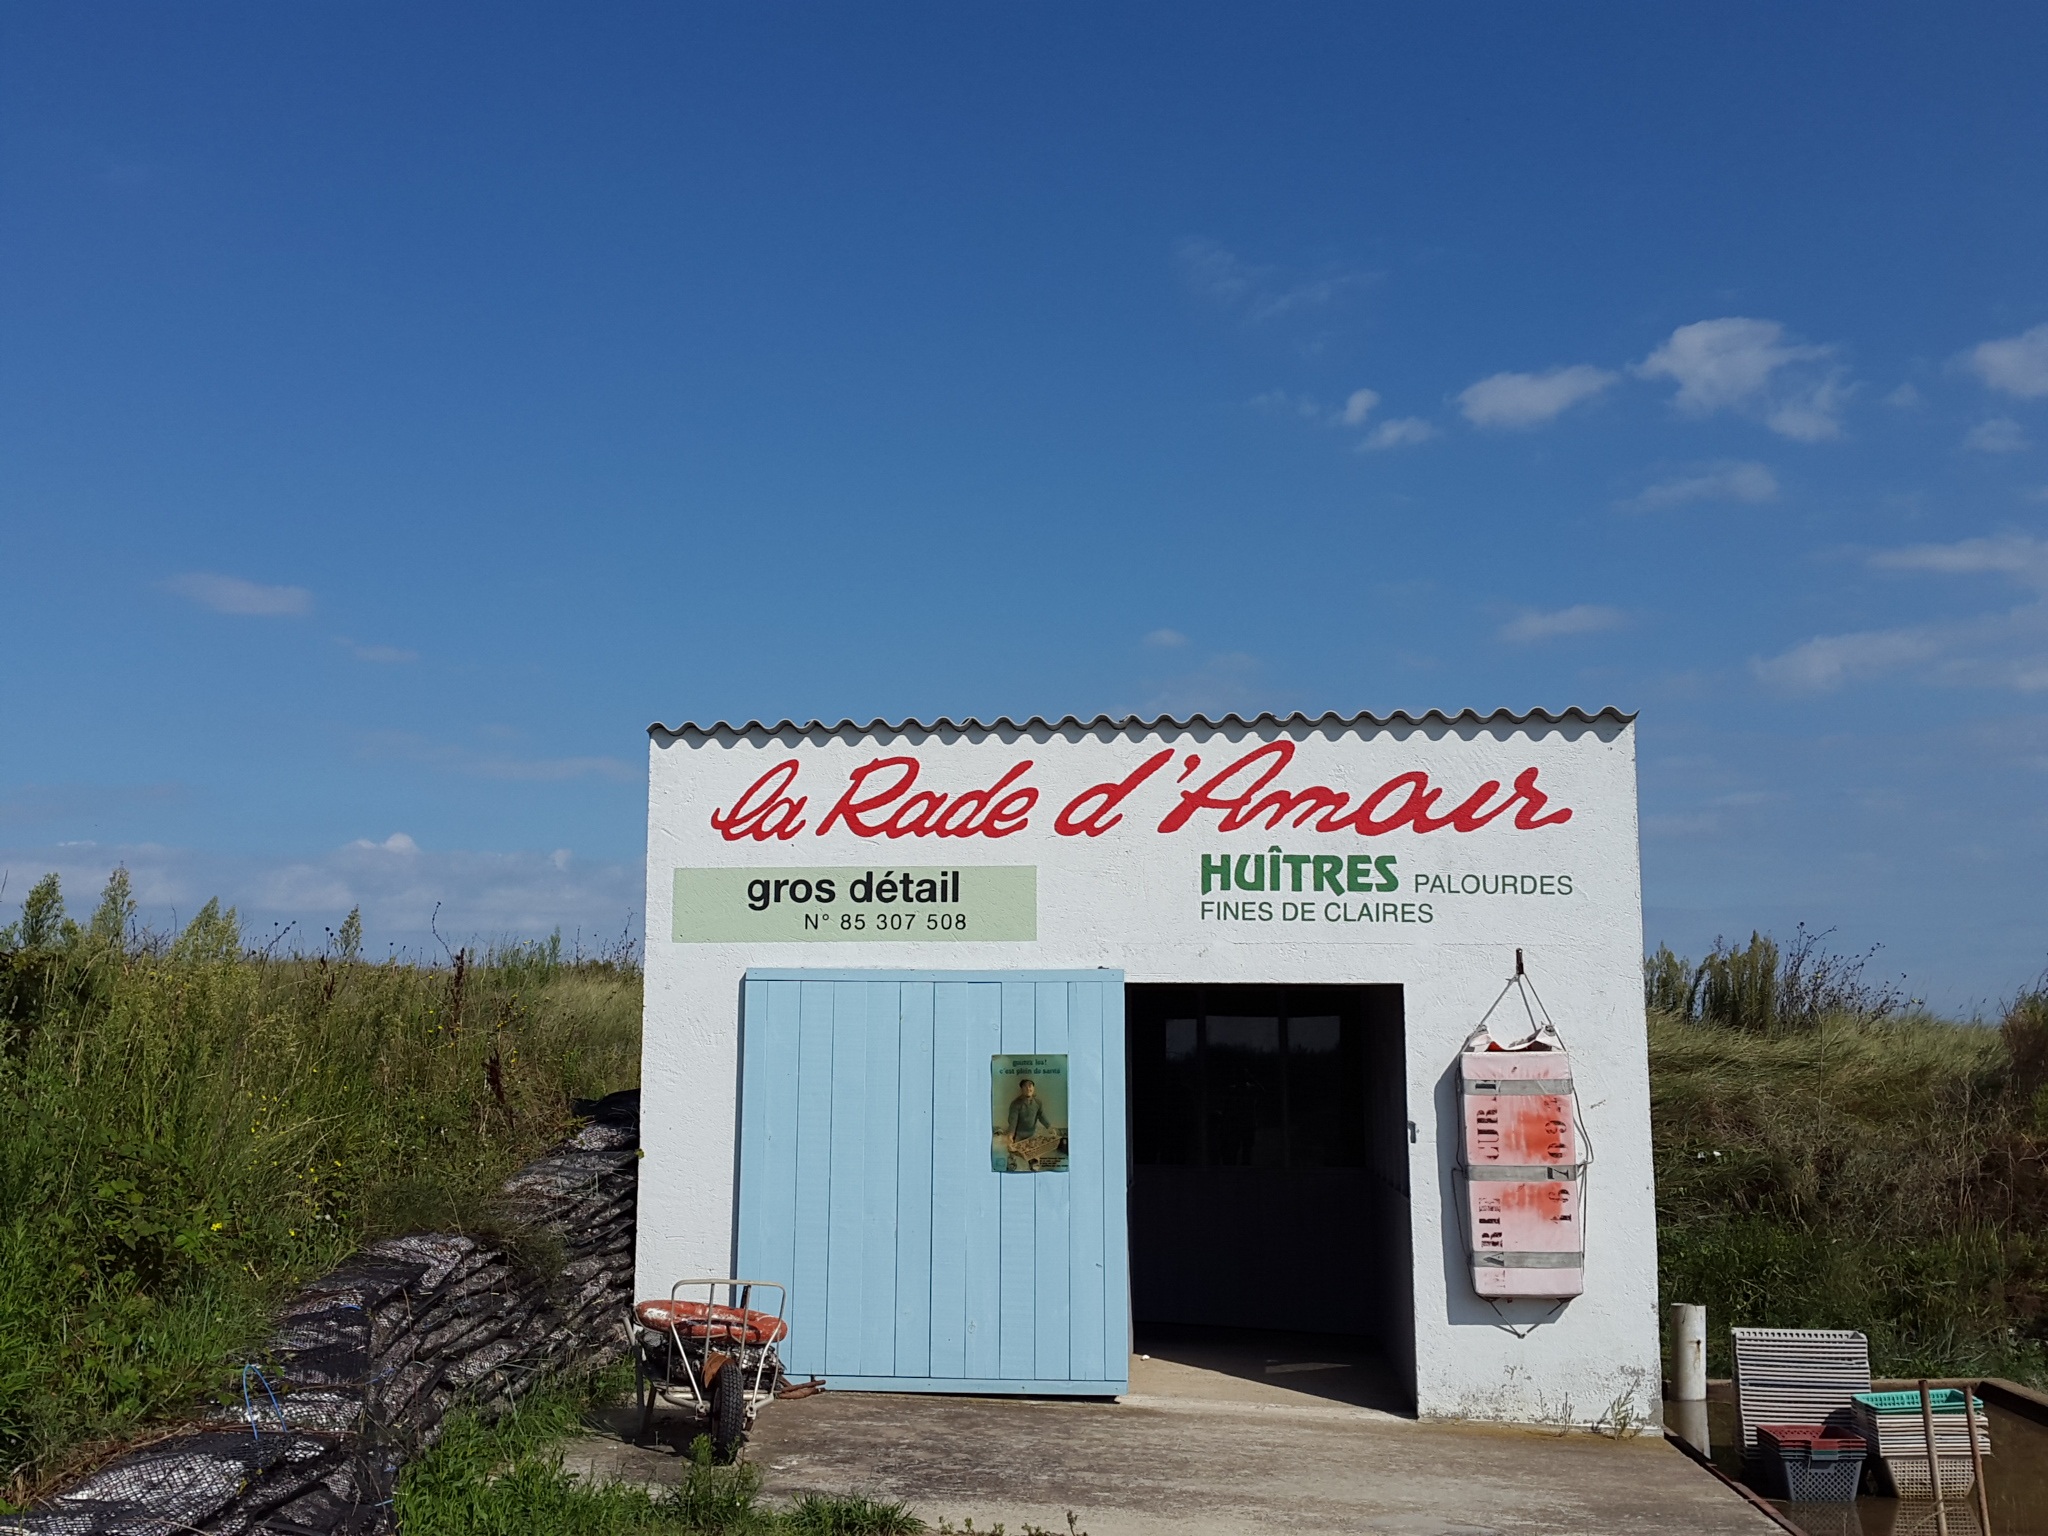
advertising, france, sign, fish, signage, mussels, oysters, oyster farm